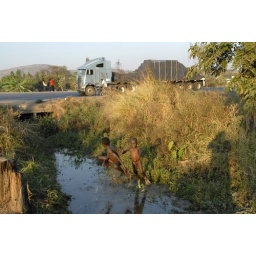
naked boys playing in a river